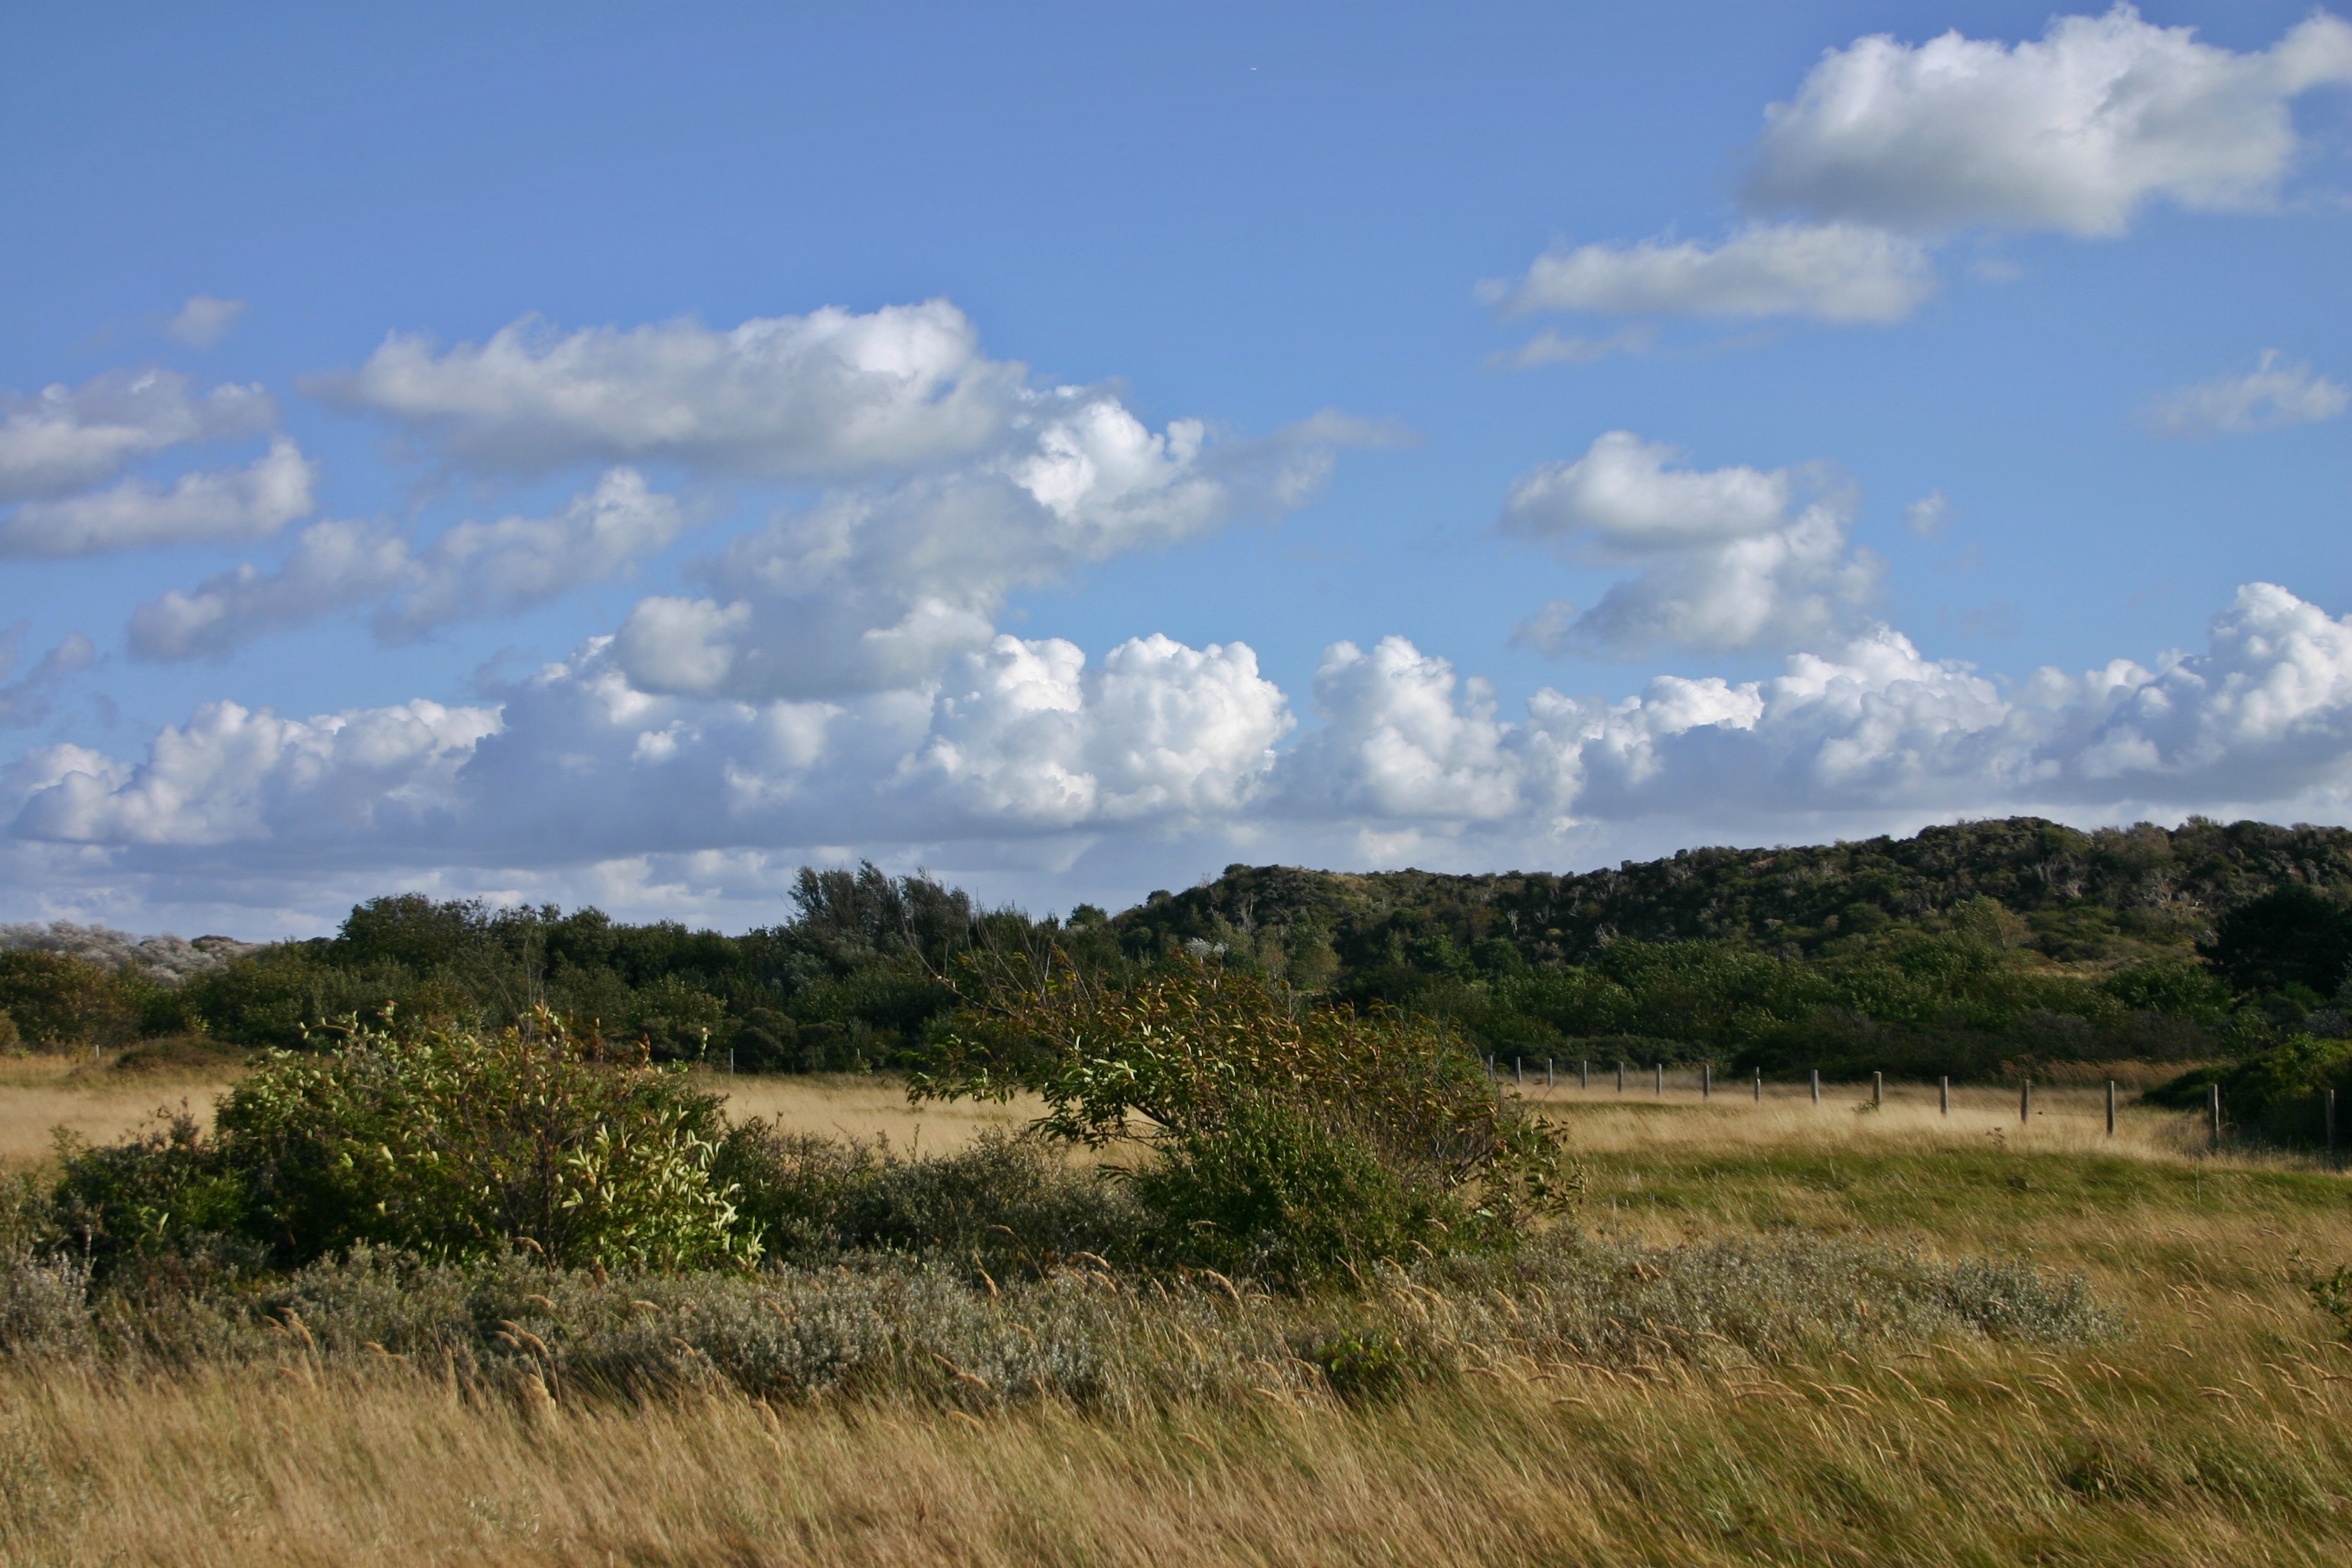
landscape, sea, coast, nature, grass, horizon, wilderness, cloud, plant, sky, field, meadow, prairie, hill, summer, pasture, ranch, holiday, soil, savanna, plain, dunes, holland, netherlands, grassland, vegetation, badlands, wetland, plateau, habitat, north sea, ecosystem, grasses, steppe, rural area, zeeland, nature reserve, dune landscape, dune vegetation, schouwen duiveland, natural environment, geographical feature, grass family, land lot, ecoregion